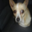
Label: dog